Carroll Shelby

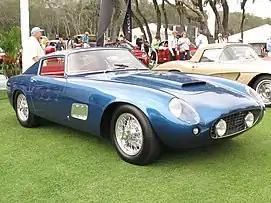
1959 Scaglietti Corvette

In October 2007, Carroll Shelby ended his licensing agreement with Unique Performance after customers complained that vehicles had not been delivered. Unique Performance was subsequently raided by law enforcement for VIN irregularities and declared bankruptcy, which effectively ended the Shelby continuation "Eleanor" Mustang production. Shelby was in turn sued by victims of Unique Performance for his involvement in the criminal activity.